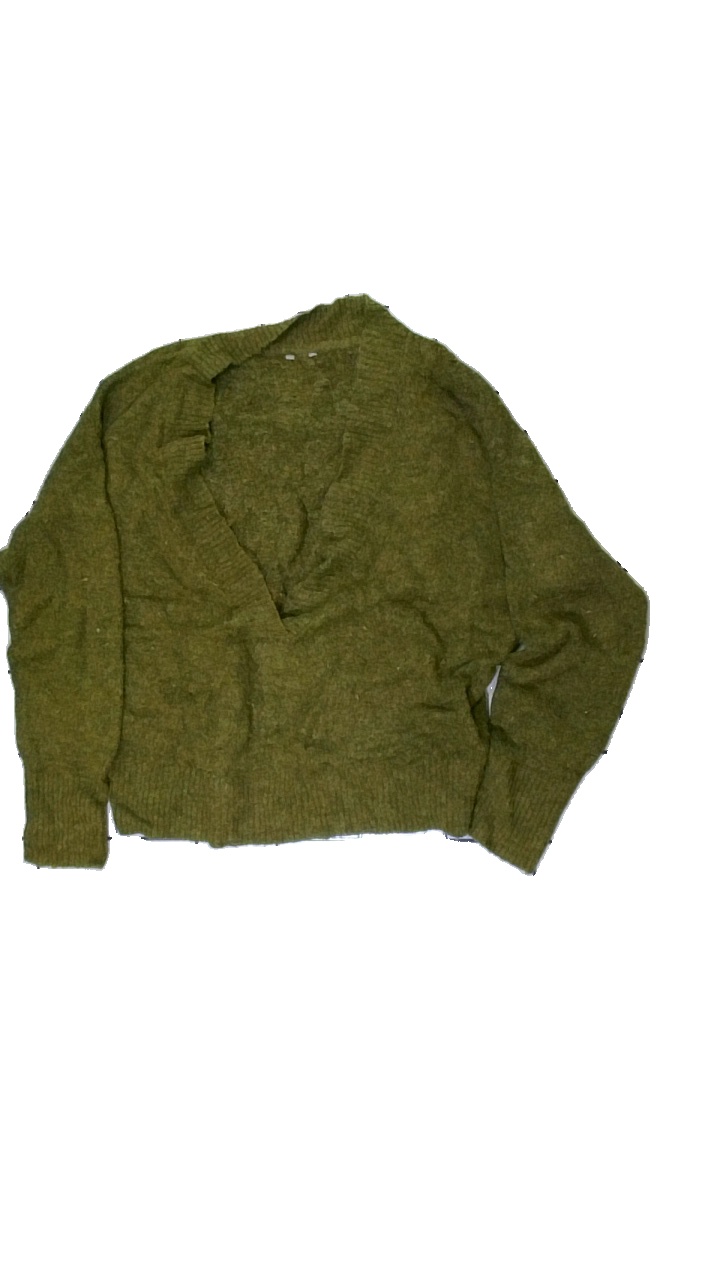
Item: Sweater (Ladies)
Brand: Missing
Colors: Green
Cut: Regular, V-collar
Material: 84% acrylic, 16% cotton
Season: All
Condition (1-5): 1
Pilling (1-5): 2
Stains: Minor
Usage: Export
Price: <50